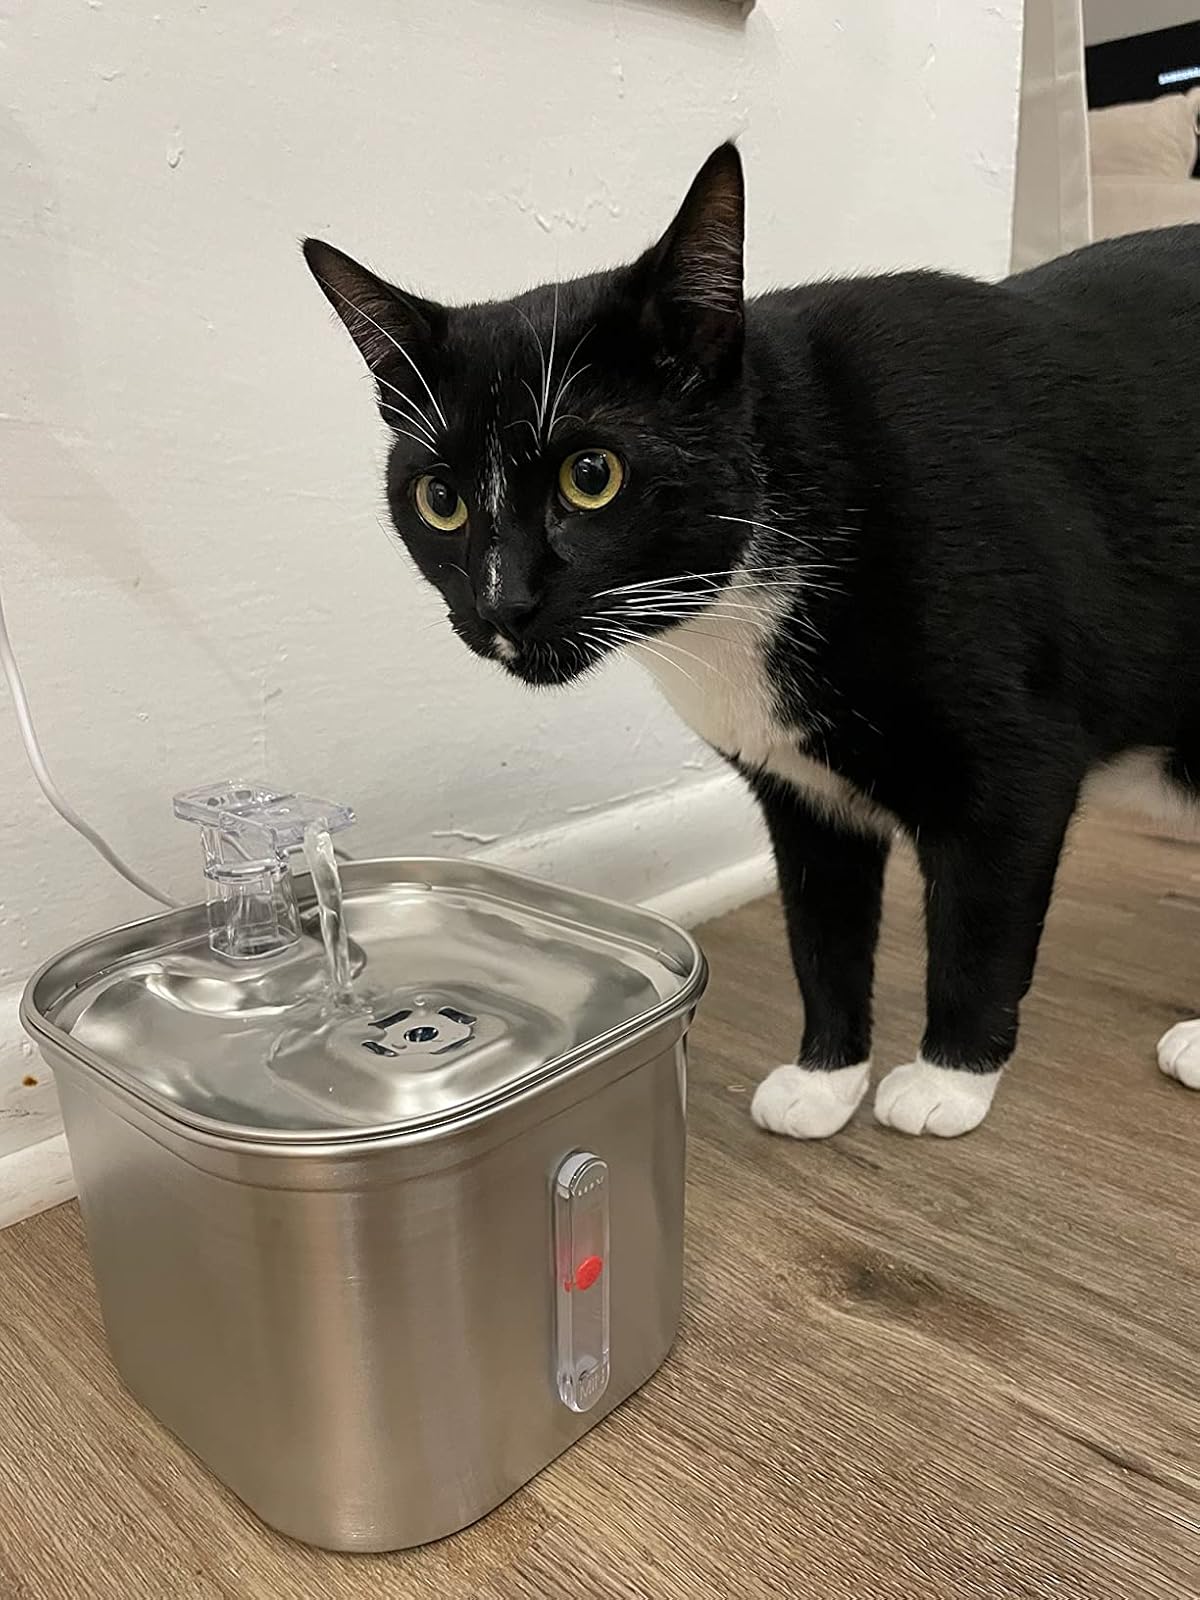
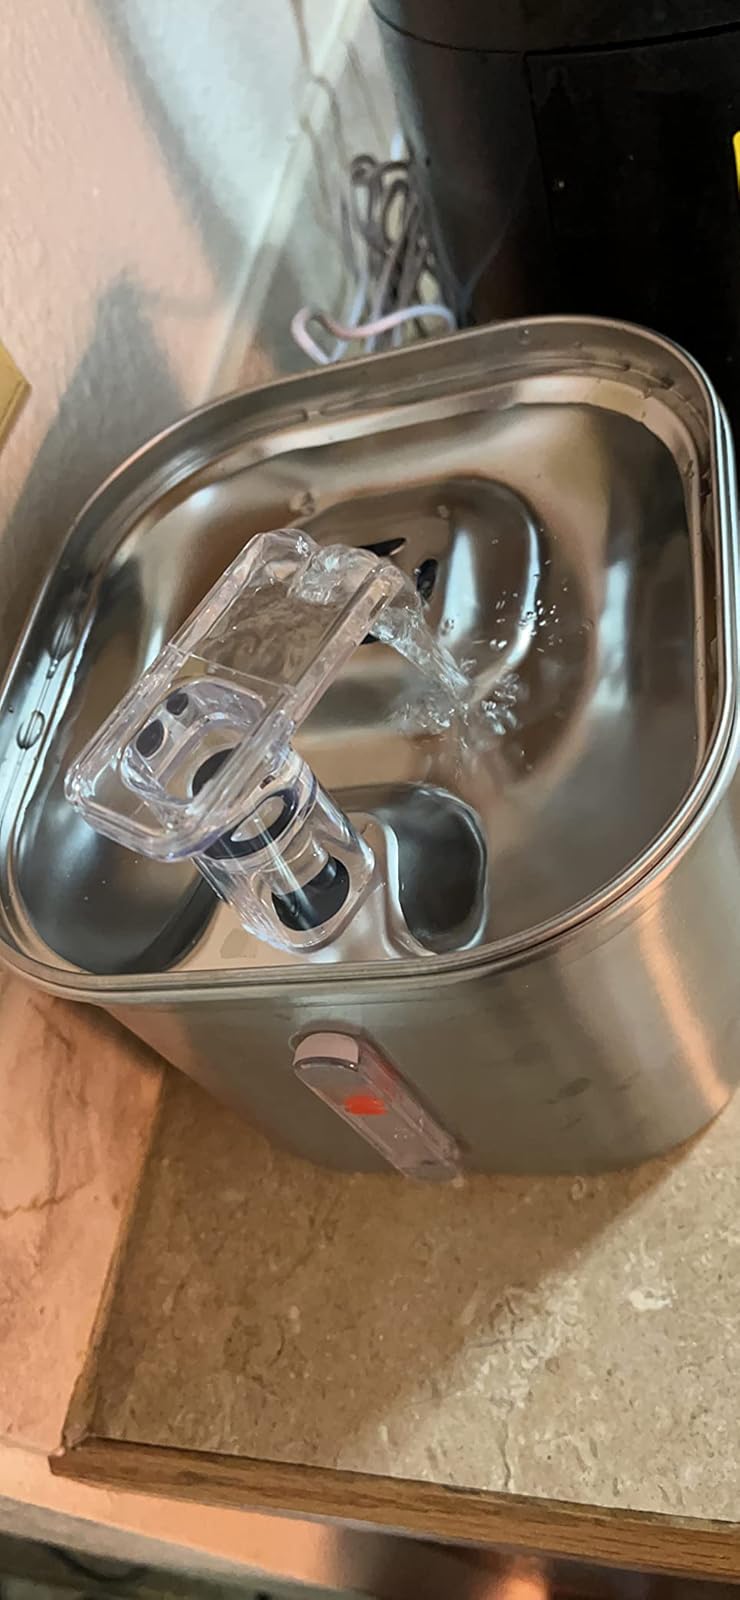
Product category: items_bowl
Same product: yes